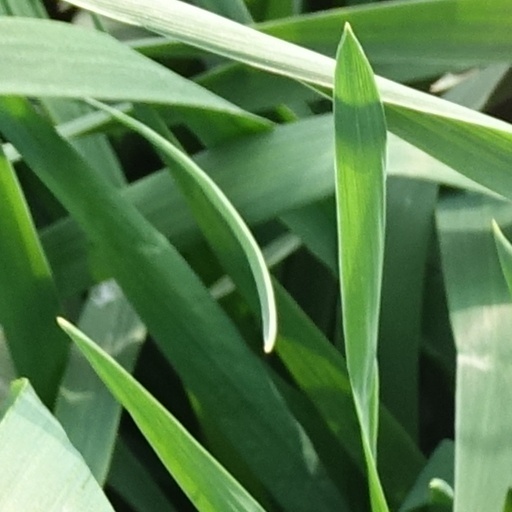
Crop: wheat